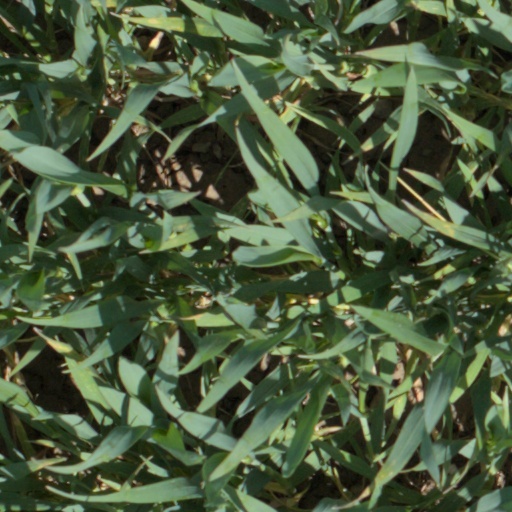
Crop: wheat